Johann Rist

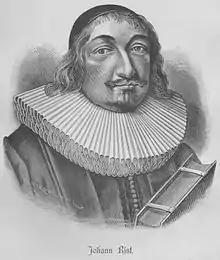

Johann Rist (8 March 1607 – 31 August 1667) was a German poet and dramatist best known for his hymns, which inspired musical settings and have remained in hymnals.